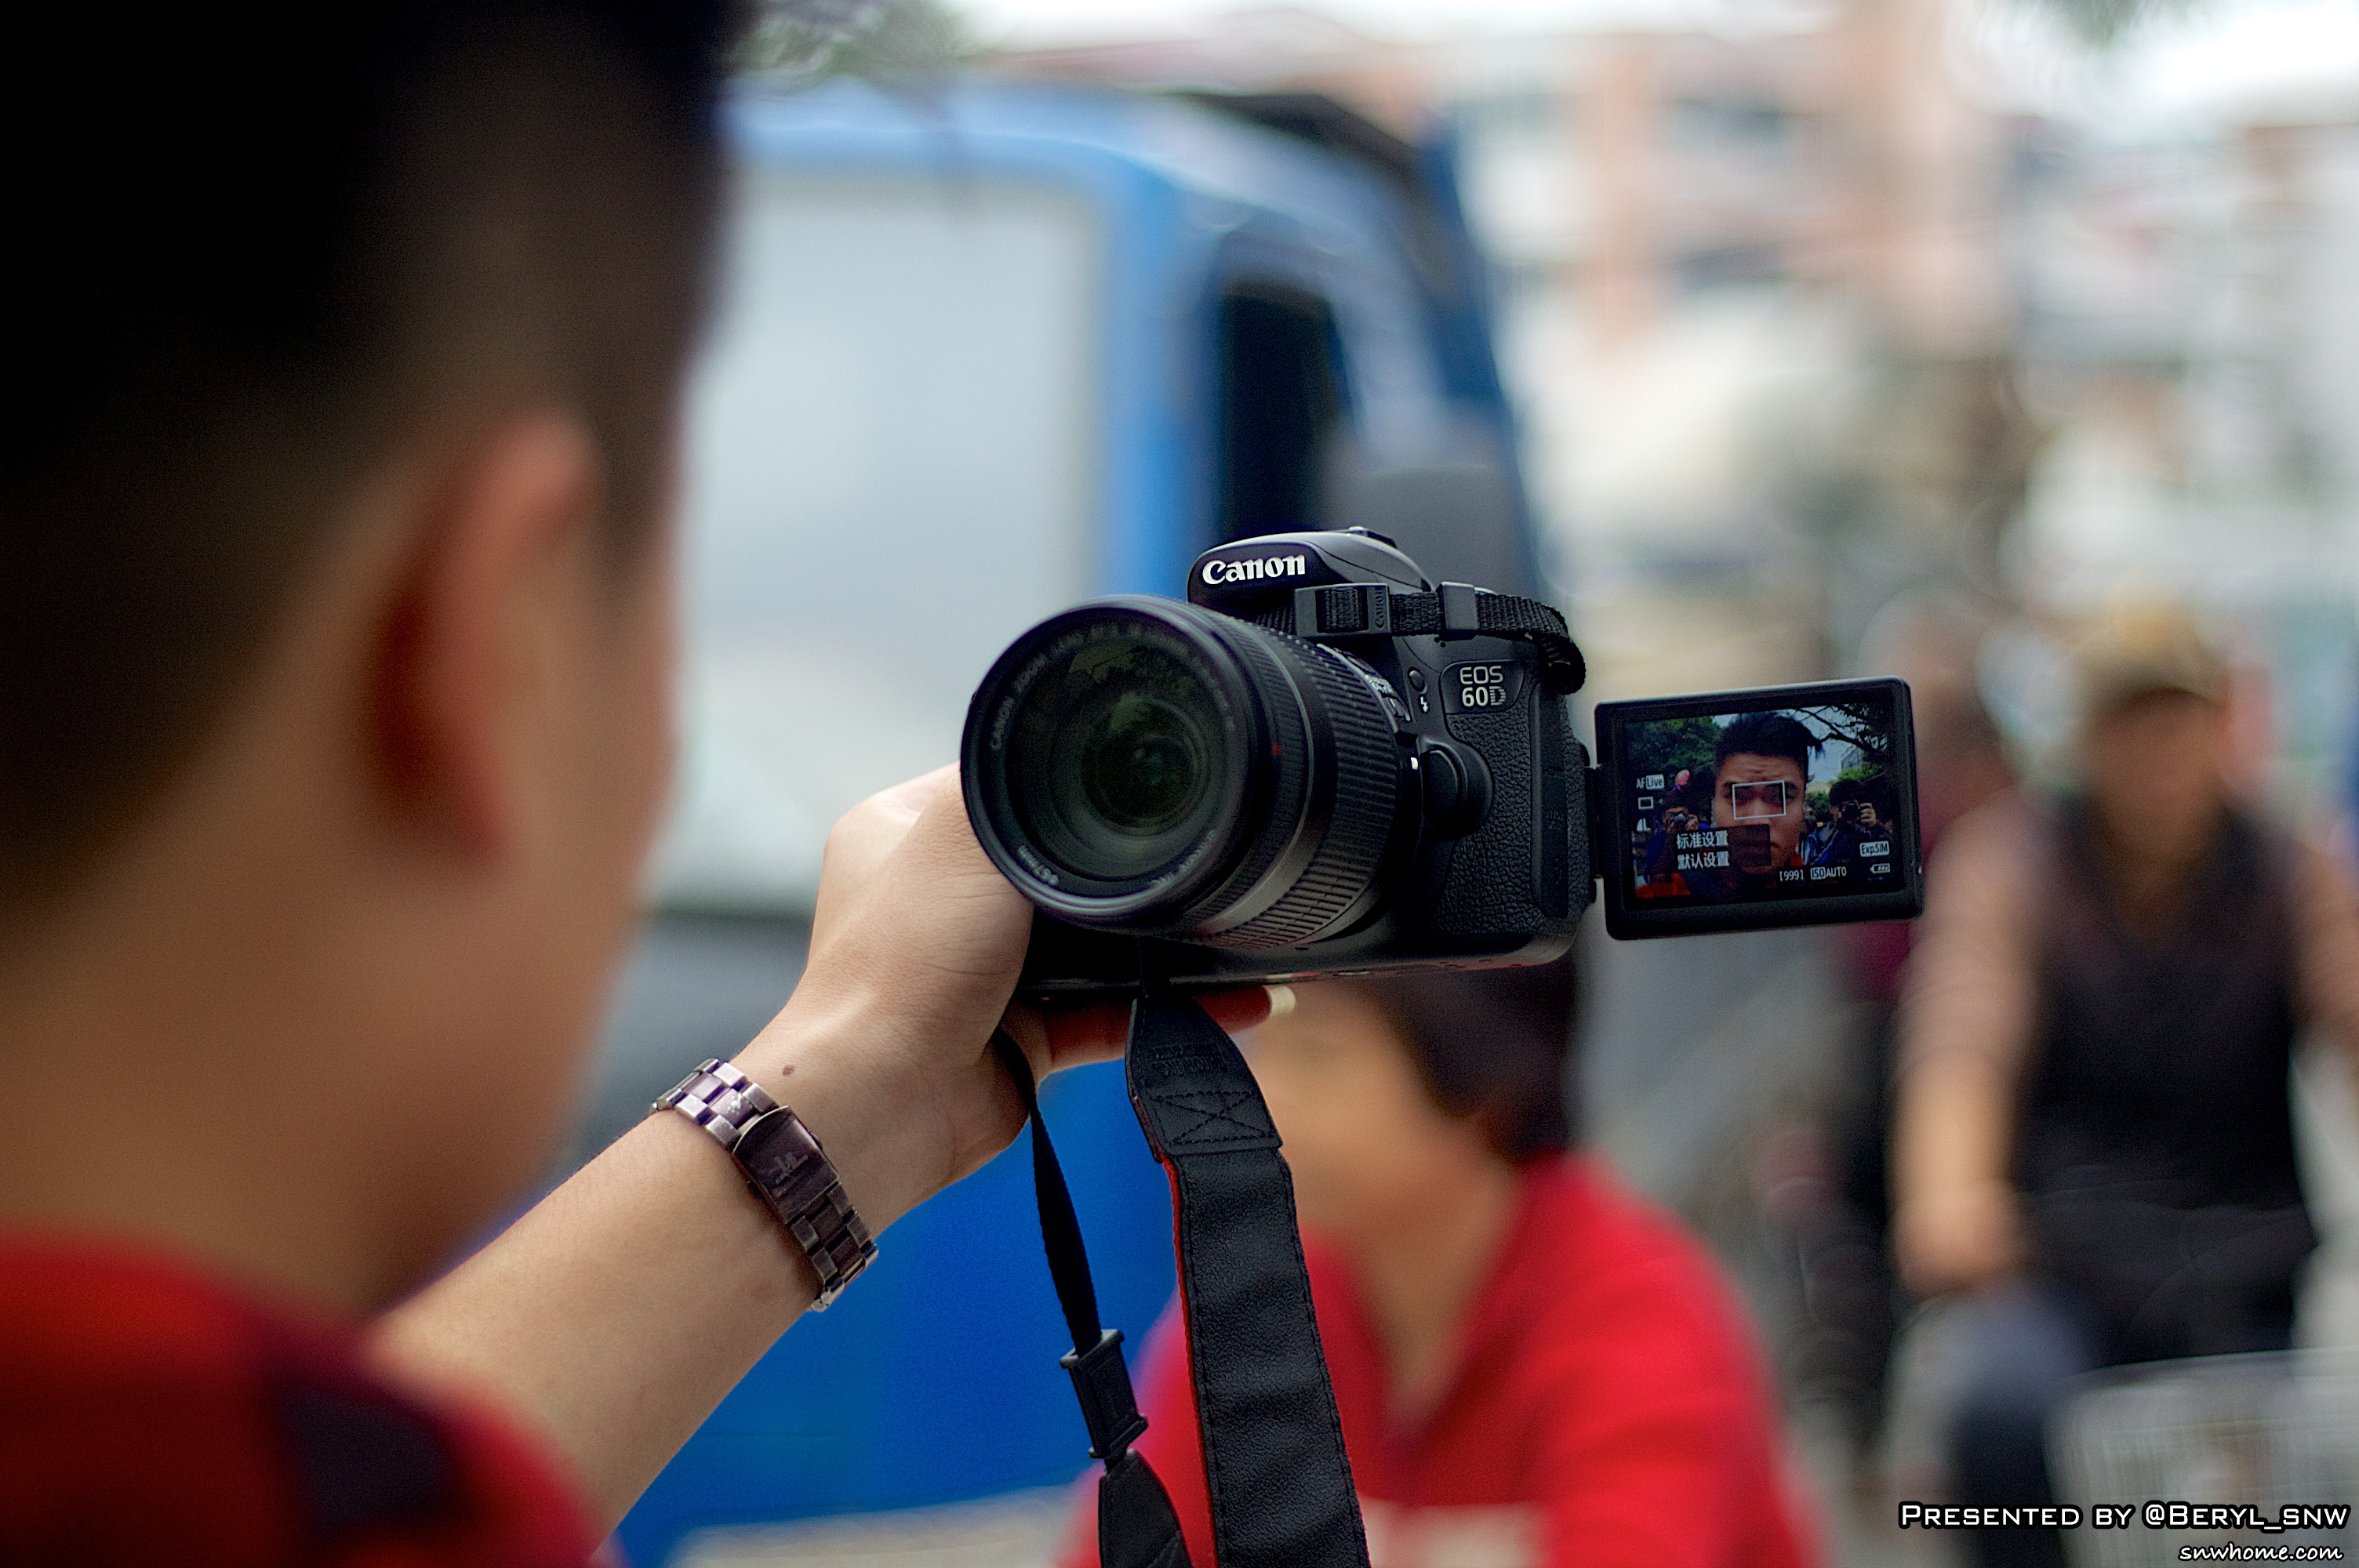
creative, camera, photography, village, chinese, student, nikon, reflex camera, digital camera, university, photograph, collage, canton, school, china, d70, daily, gdut, cinematographer, digital slr, single lens reflex camera, cameras optics, camera operator